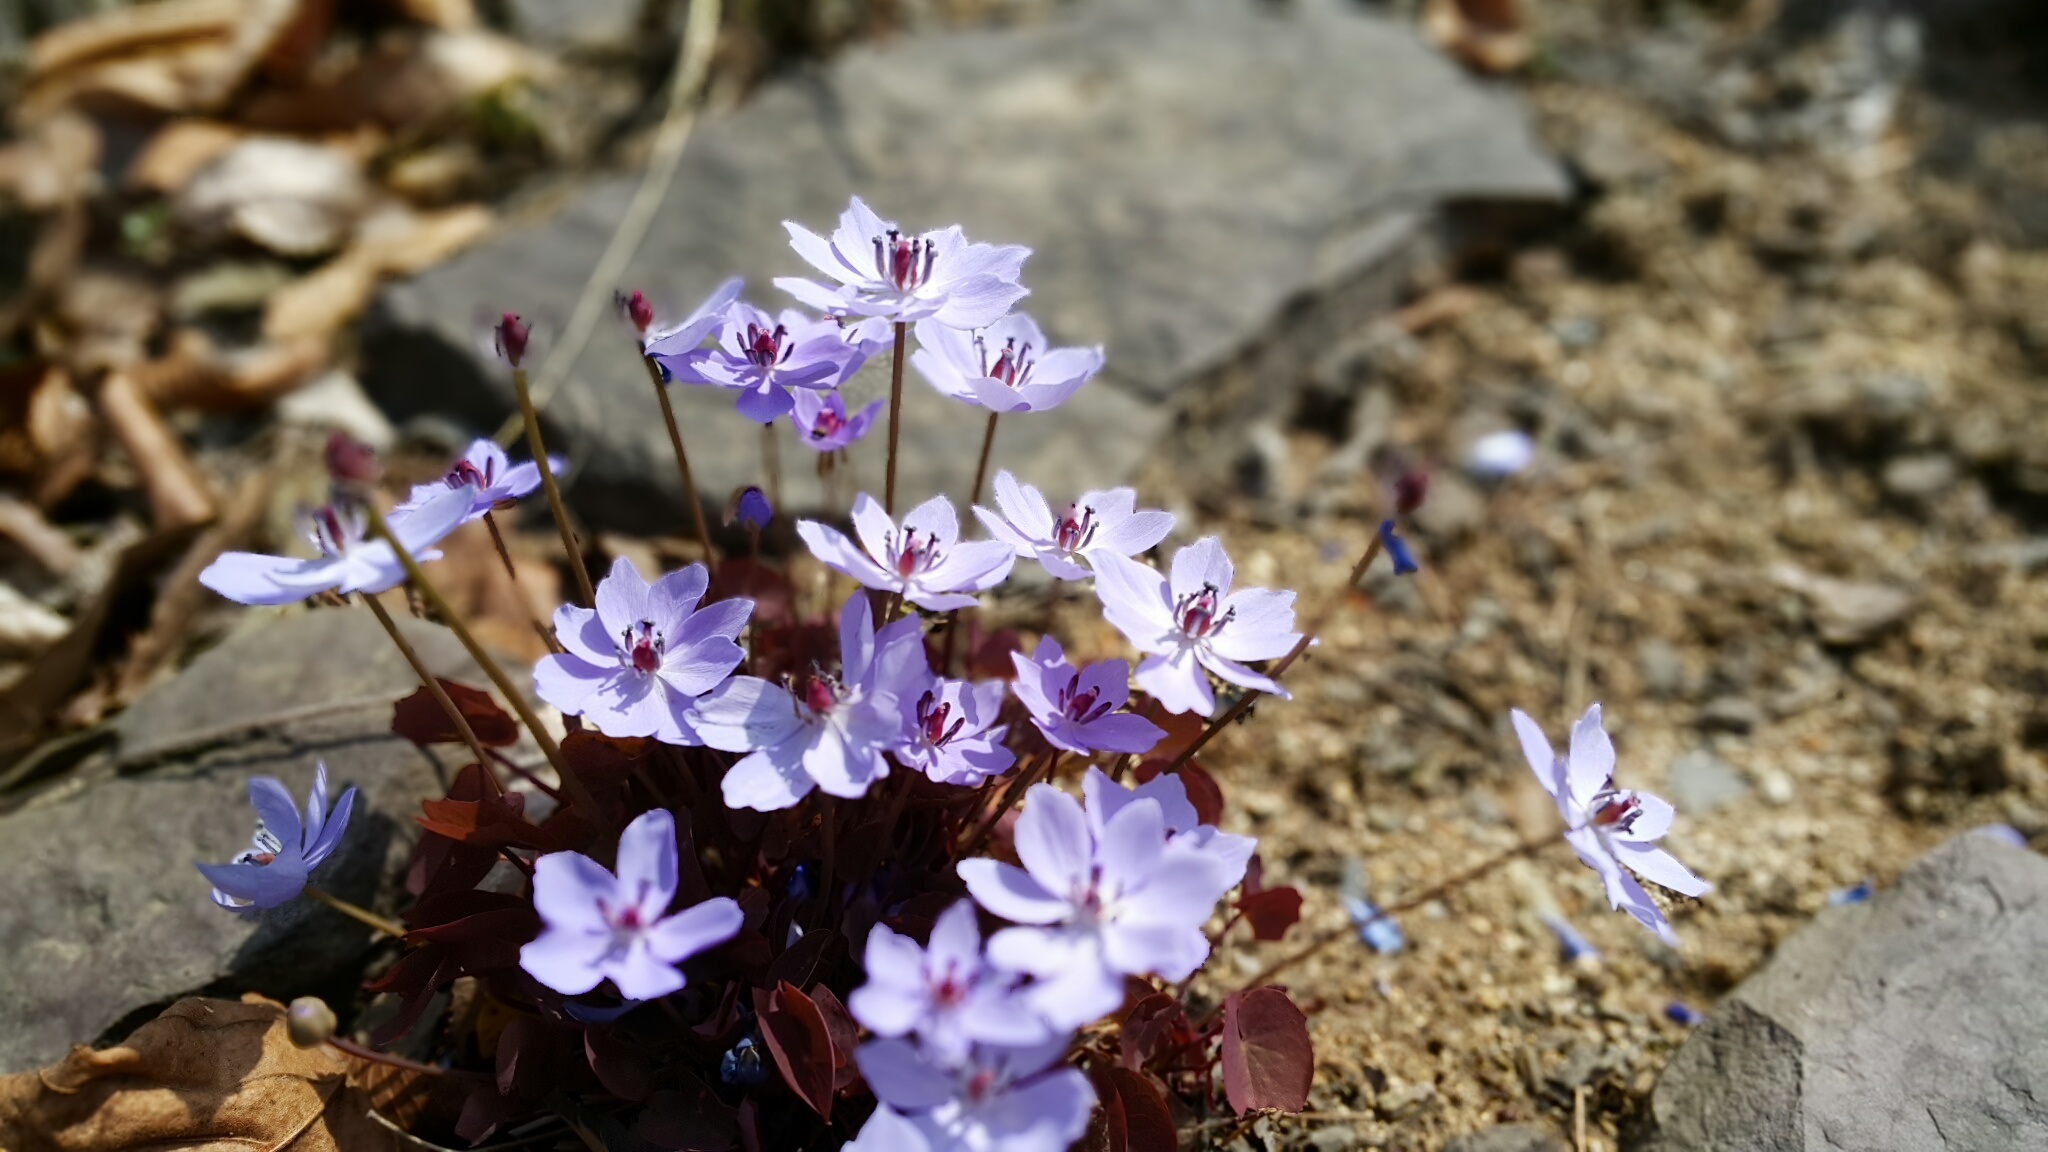
nature, blossom, plant, leaf, flower, petal, spring, herb, produce, botany, flora, wildflower, flowers, shrub, macro photography, behold, flowering plant, annual plant, land plant